25B-NAcPip

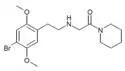

25B-NAcPip is a chemical compound related to the 25-NB family of psychedelic drugs. It has been described in patents published by psychedelic pharmaceutical companies like Betterlife Pharma and Mindstate Design Labs. Uniquely among 25-NB compounds, 25B-NAcPip is similar to simplified/partial lysergamides and has elements of the chemical structure of LSD and related psychedelic lysergamides like LSD-Pip within its structure.